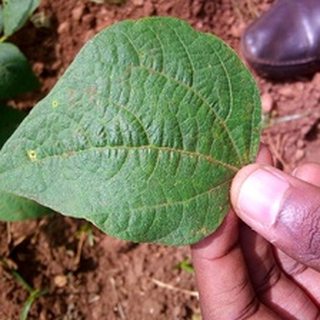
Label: healthy_bean